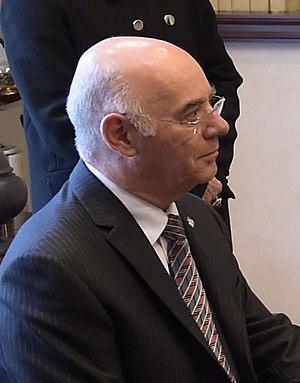
Jacques Daoust, ministre du gouvernement du Québec, alors qu'il accompagnait Philippe Couillard, premier ministre du Québec, lors d'une rencontre avec Enrique Peña Nieto, président du Mexique, à la réseidence officielle de los Pinos, à México, au Mexique.
Verdun est une circonscription électorale provinciale du Québec. Elle est située dans la région administrative de Montréal.
Jacques Daoust, né le 17 février 1948 à Verdun et mort le 3 août 2017 à Montréal, est un homme d'affaires, administrateur et homme politique québécois.